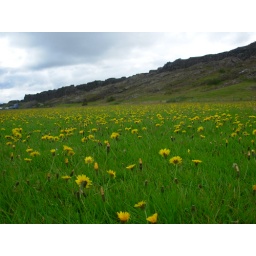
Beautiful summer day in Iceland. A field of yellow flowers.